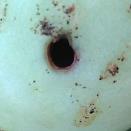
Crop: Tomato
Condition: helicoverpa-armigera-p